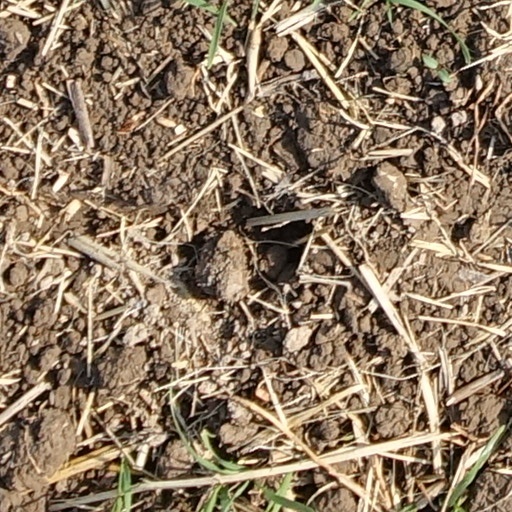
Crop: wheat